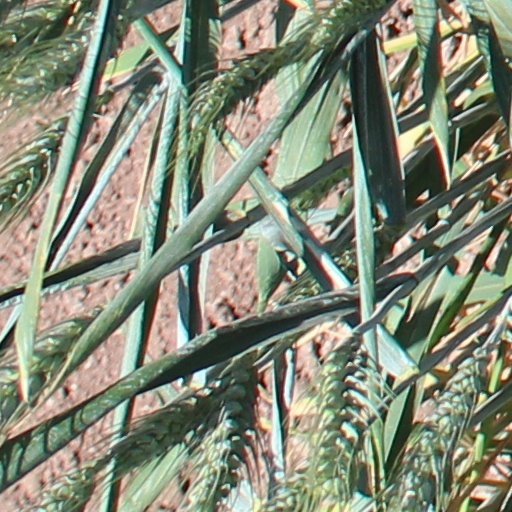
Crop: wheat